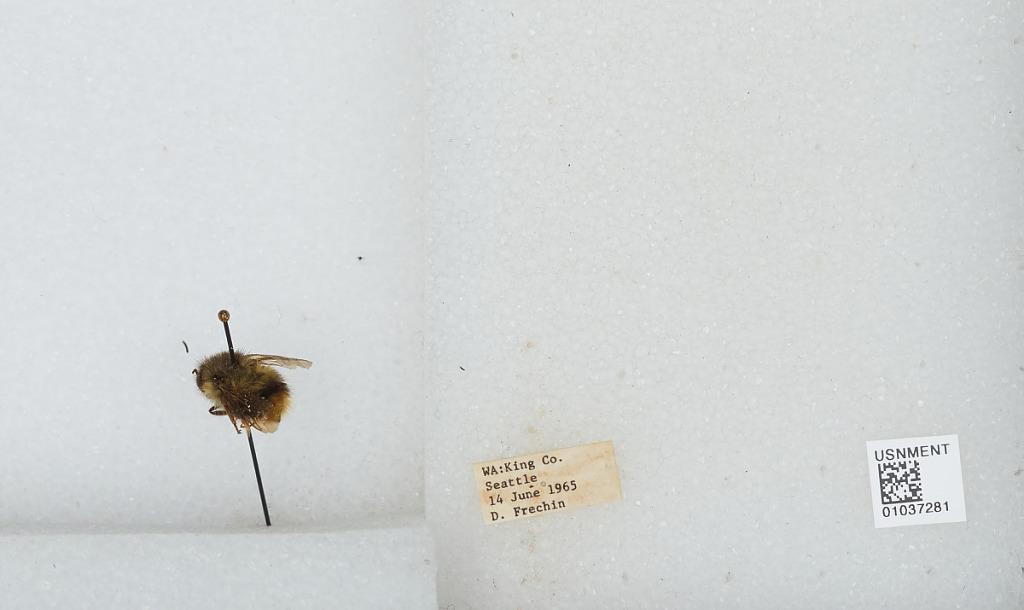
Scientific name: Bombus (Pyrobombus) mixtus Cresson
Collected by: D. Frechin
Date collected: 1965-6-14
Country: United States
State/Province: Washington
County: King
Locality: Seattle
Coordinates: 47.6097, -122.333